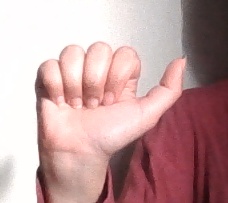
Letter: dhad